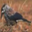
Label: bird